São Paulo

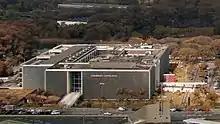
Legislative Assembly of São Paulo

The Italian influence in São Paulo accents is evident in the Italian neighborhoods such as Bela Vista, Mooca, Brás and Lapa. Italian mingled with Portuguese and as an old influence, was assimilated or disappeared into spoken language. The local accent with Italian influences became notorious through the songs of Adoniran Barbosa, a Brazilian samba singer born to Italian parents who used to sing using the local accent.